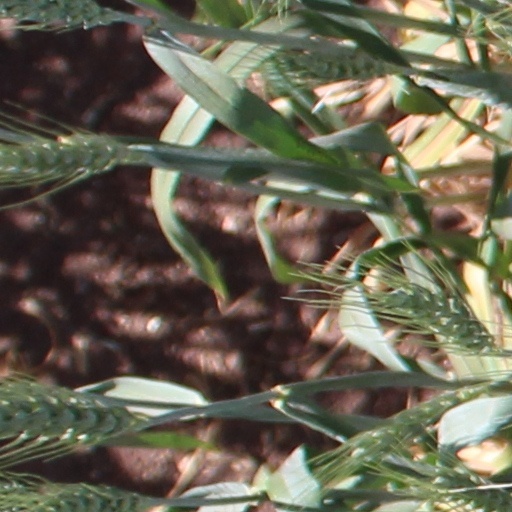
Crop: wheat